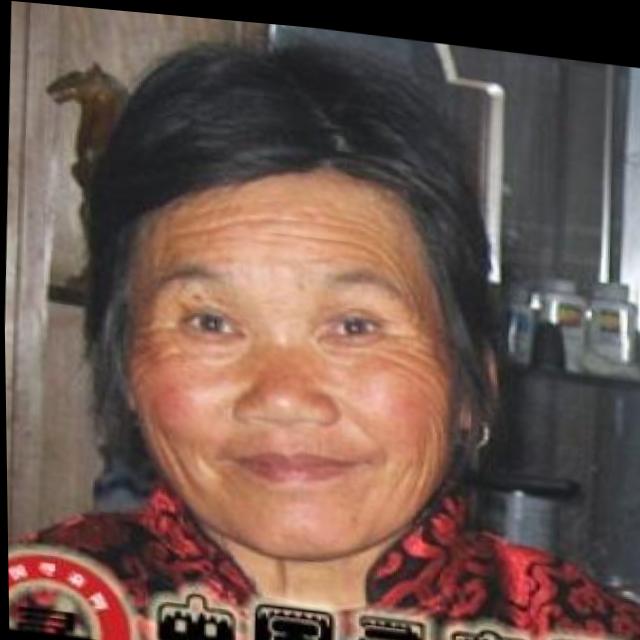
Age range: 45-64